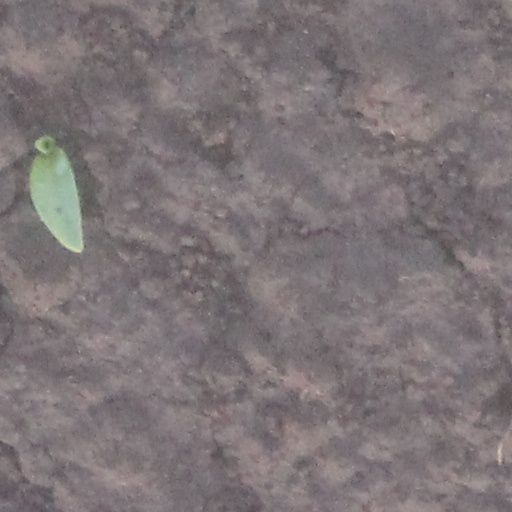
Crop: wheat